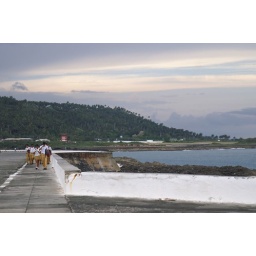
in their ubiquitous yellow and white school uniforms